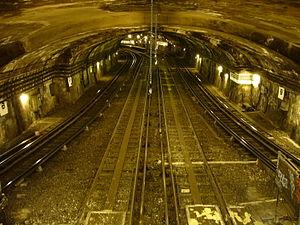
Le tunnel en sortie de la station Porte de Charenton sur la ligne 8 du métro de Paris.